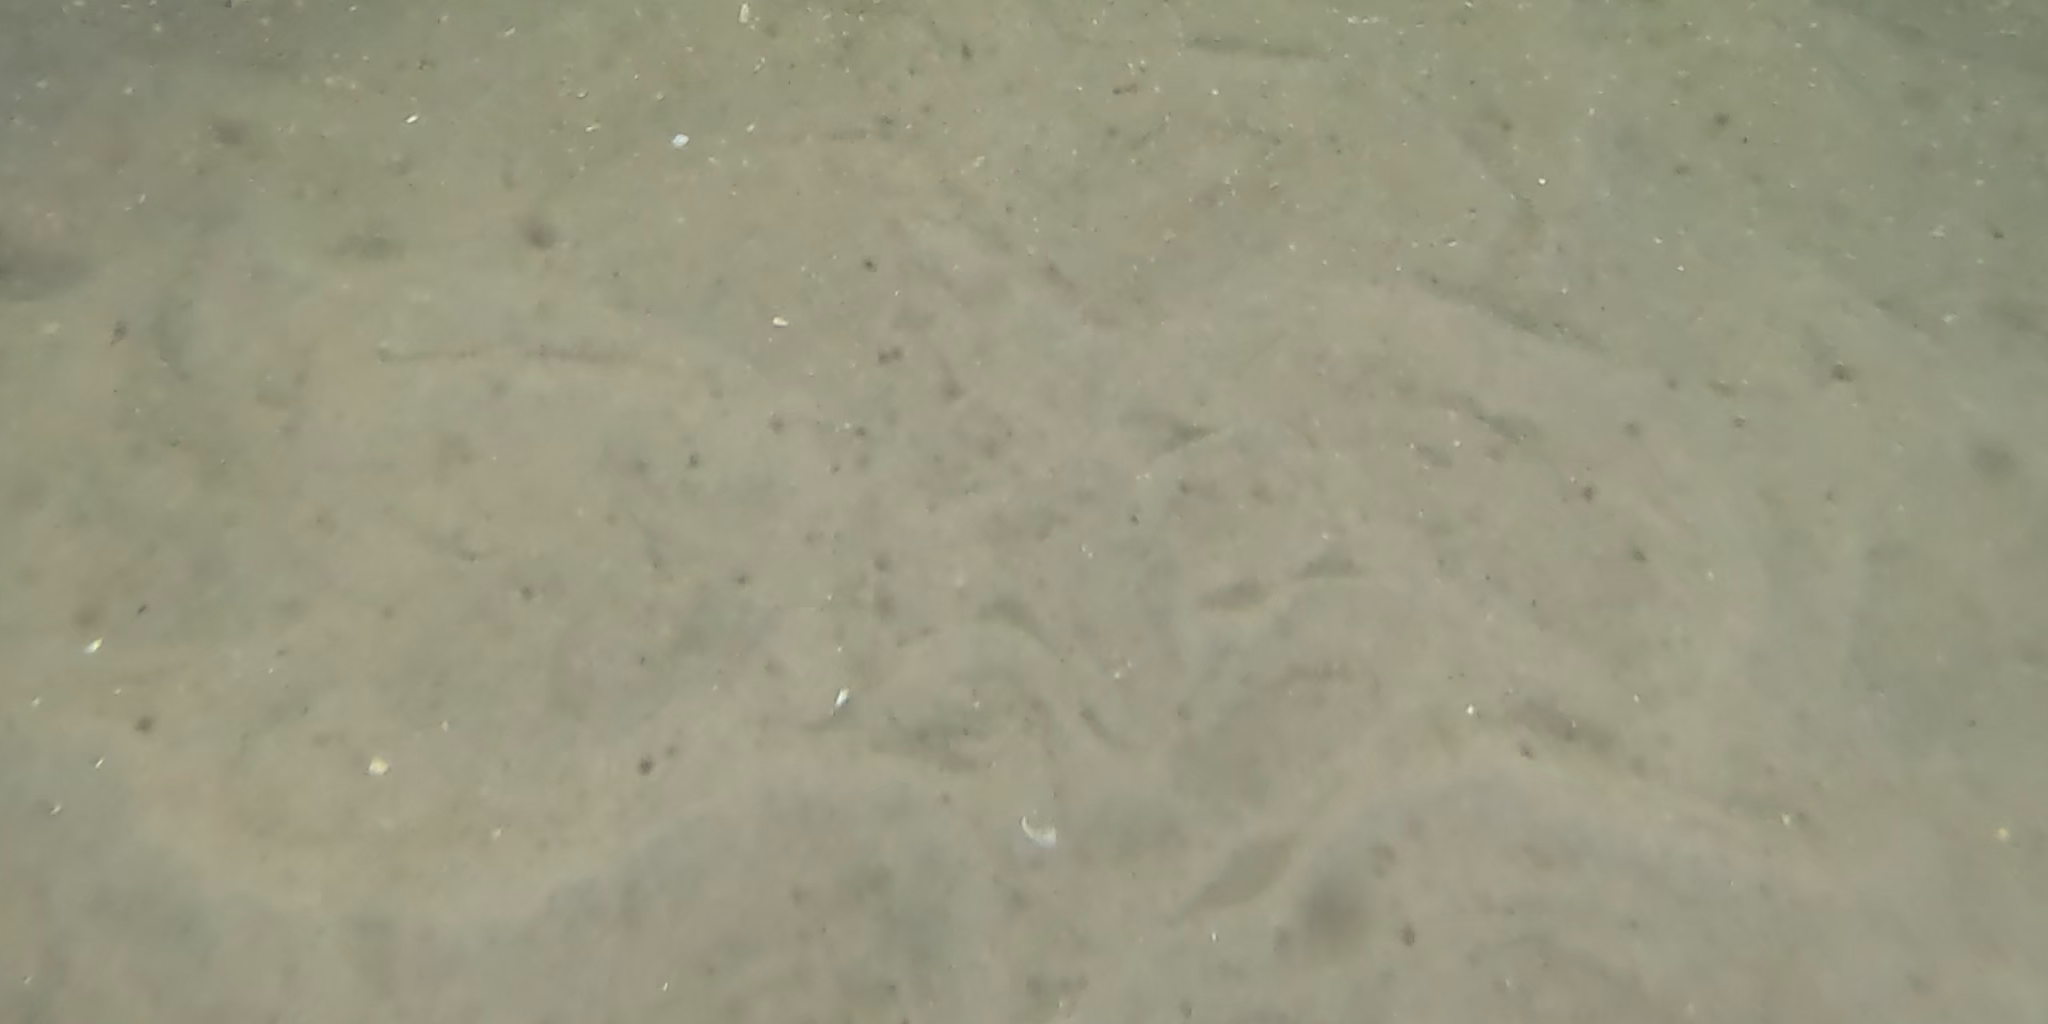
Seabed habitat: sand